Eberhard Louis, Duke of Württemberg

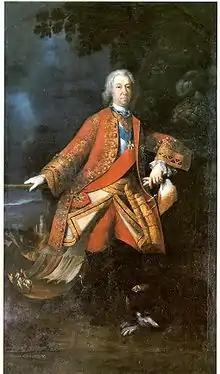
Eberhard Louis, Duke of Württemberg

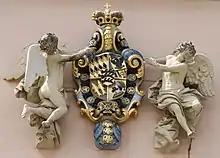
Coat of arms

Duke Eberhard Louis (18 September 1676 – 31 October 1733) was the Duke of Württemberg, from 1692 until 1733.